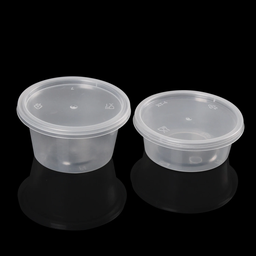
Label: plastic